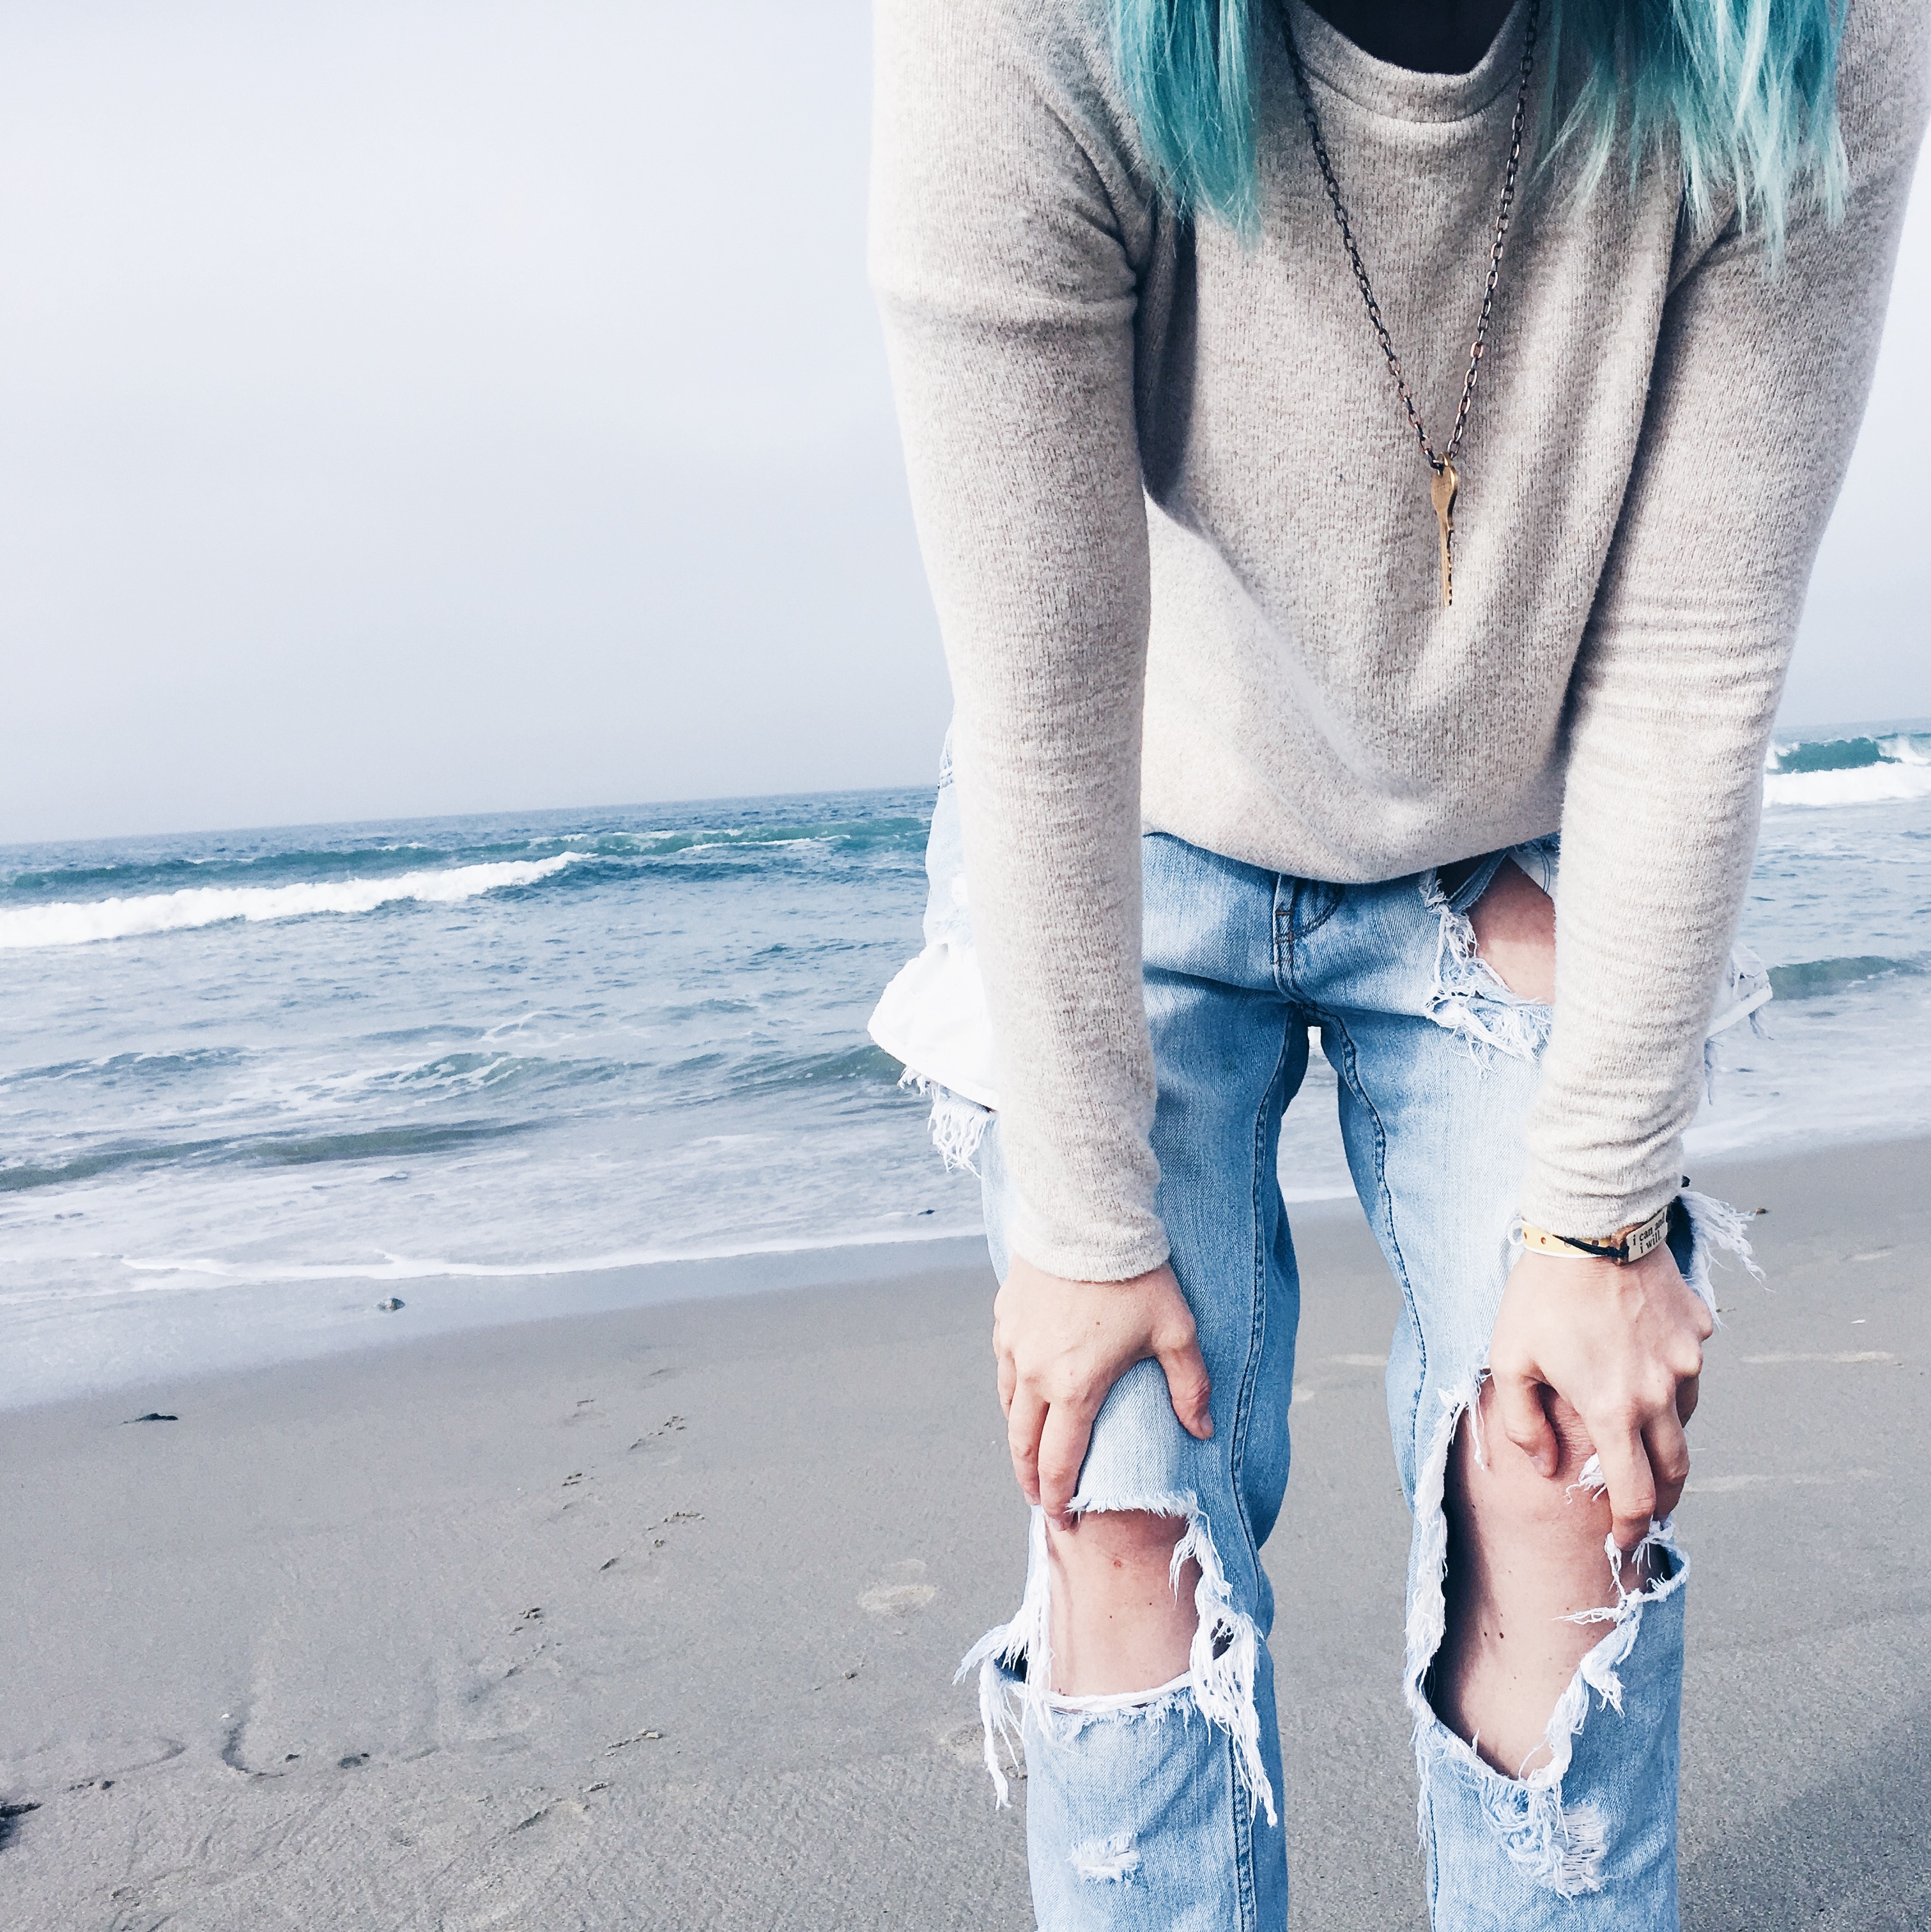
beach, water, outdoor, sand, ocean, girl, woman, white, photography, summer, vacation, leg, model, spring, fashion, blue, clothing, lifestyle, season, blogging, human body, dress, photograph, beauty, instagram, style, minimal, emotion, photo shoot, portrait photography